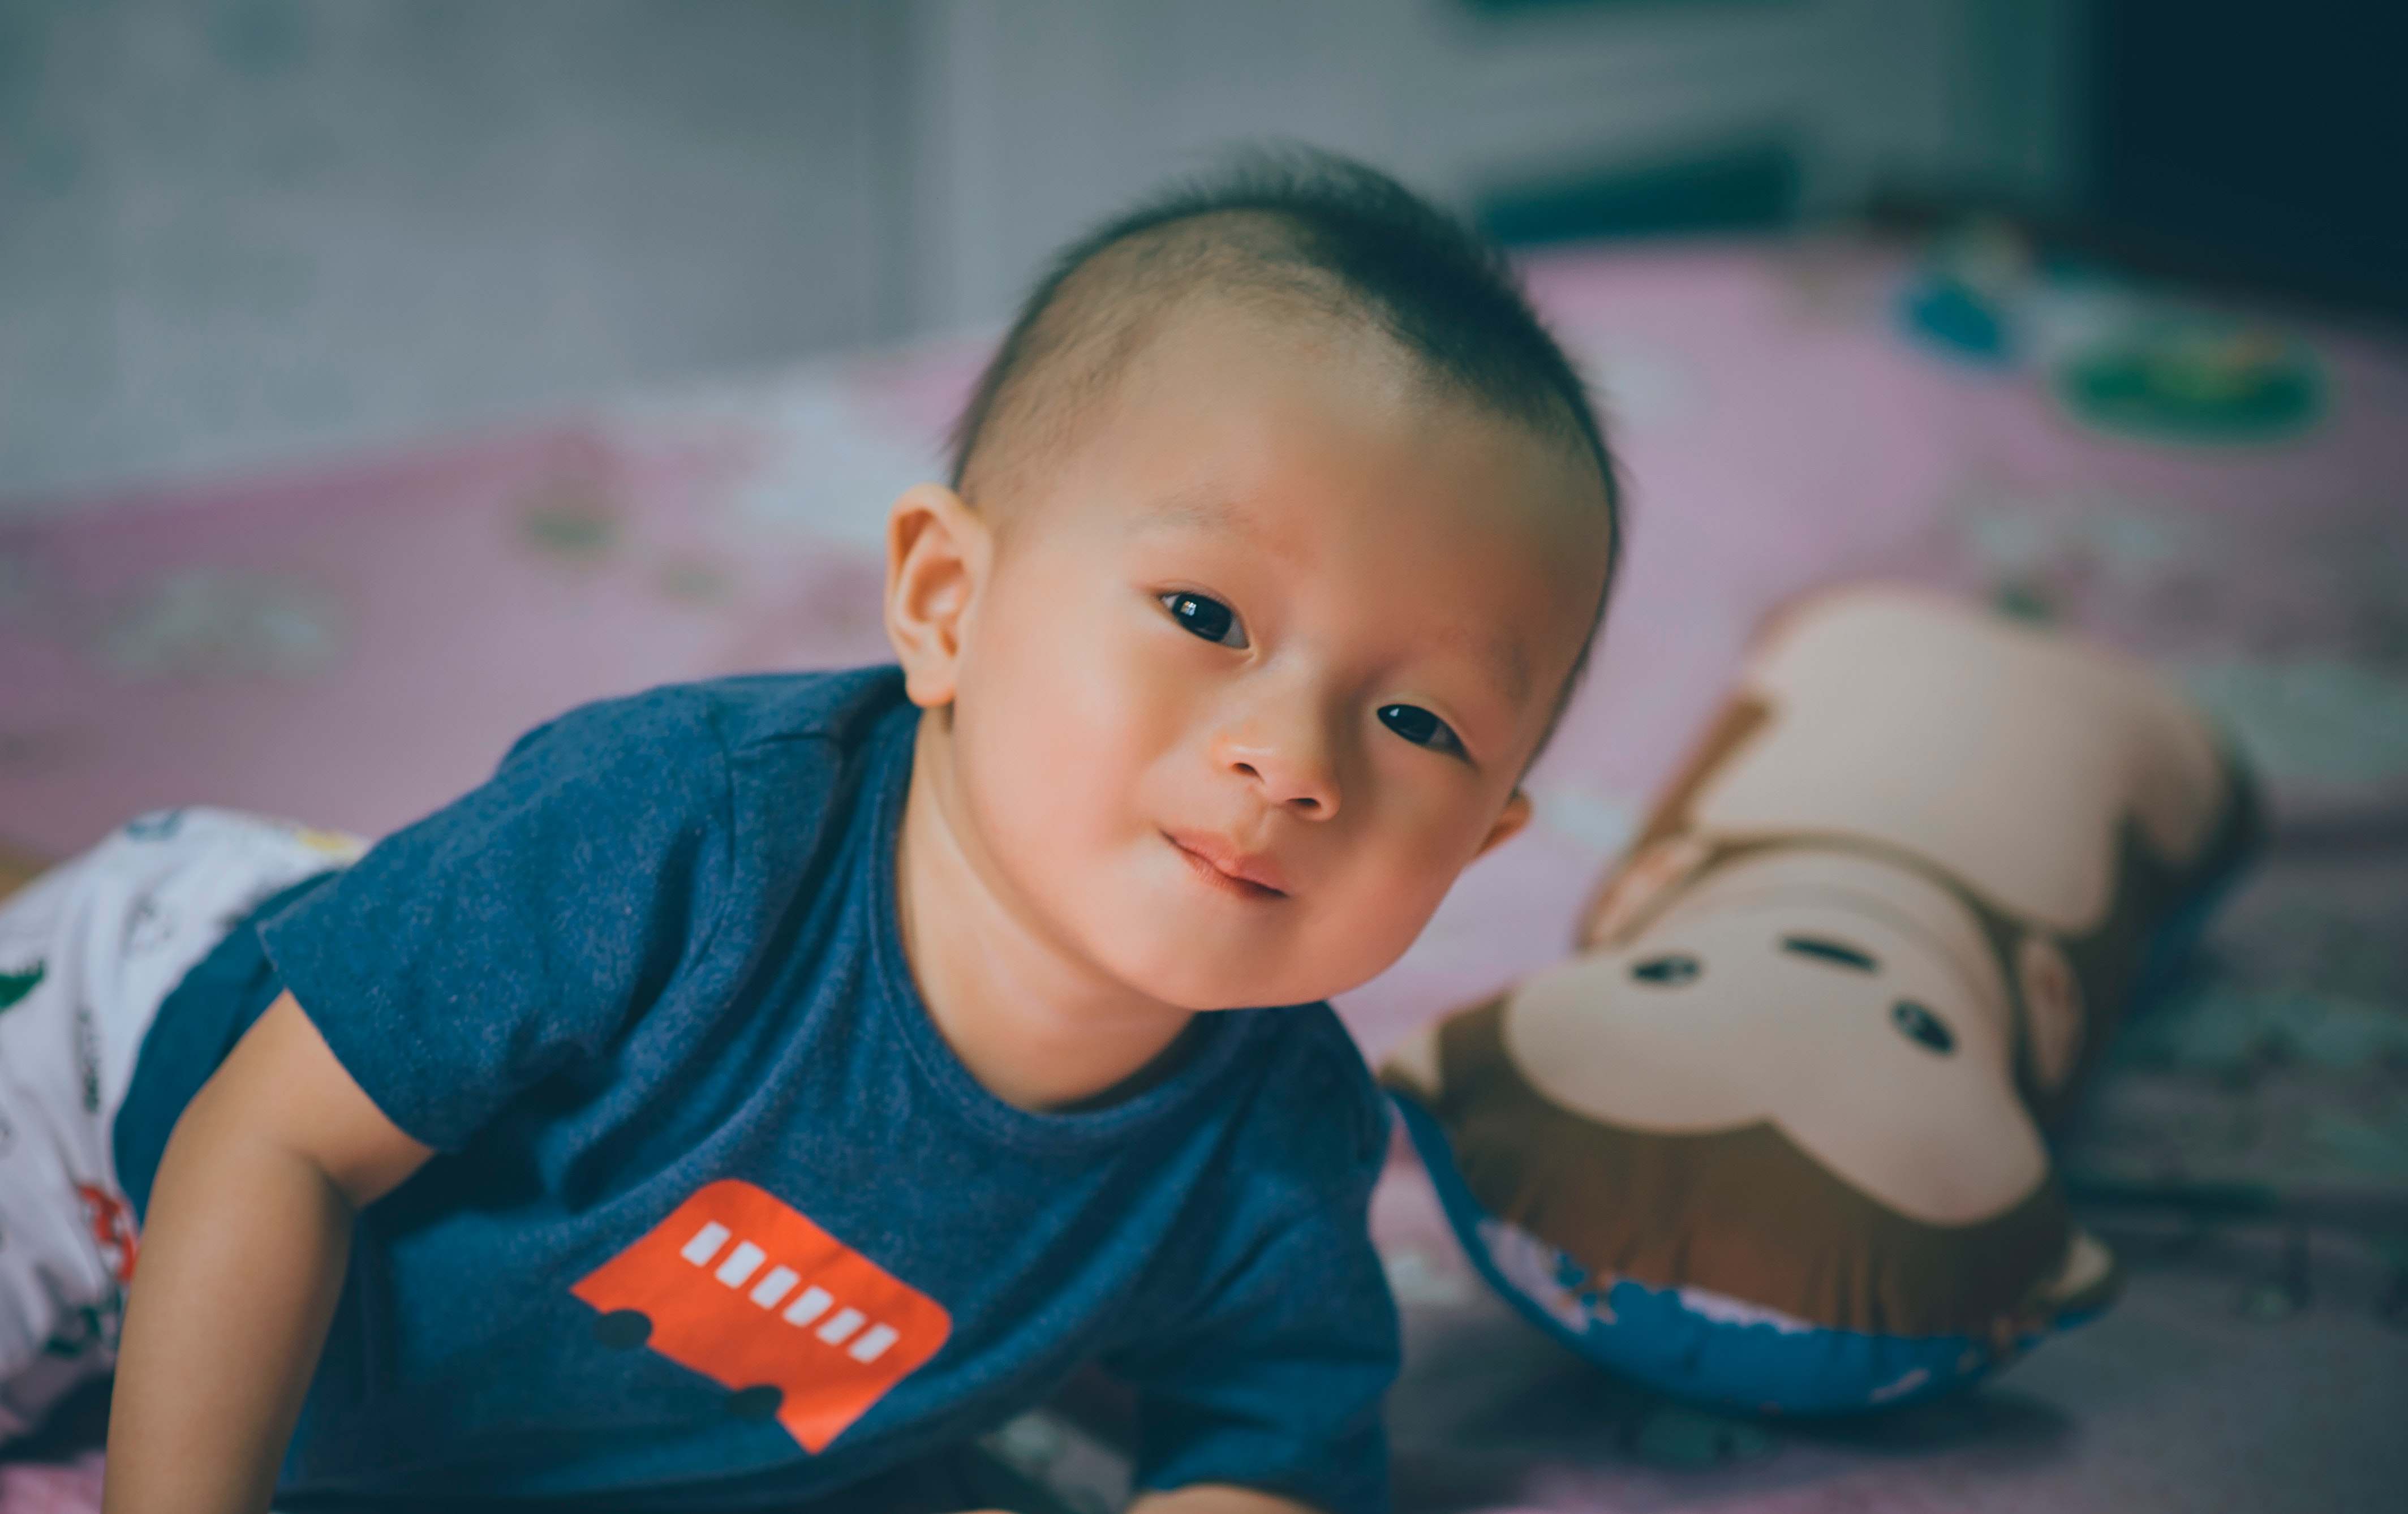
child, face, blue, baby, toddler, skin, cheek, head, nose, eye, ear, mouth, happy, Tummy time, smile